Odoardo Spadaro

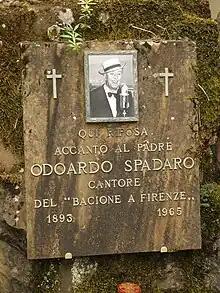
Grave of Odoardo Spadaro at Cimitero delle Porte Sante in Florence, Italy.

Spadaro died on 26 June 1965 in his home town, Firenze, Toscana, Italy of unspecified causes. He was 72.